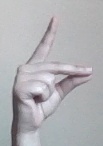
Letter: ta